Yadkin Church

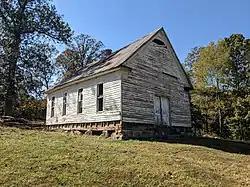

The Yadkin Church is a historic church building on Upper Janes Creek Road in rural Randolph County, Arkansas, north of Ravenden Springs. Built about 1894, it is a single-story wood-frame structure, with a gabled roof and clapboarded exterior. The main entrance is on the otherwise unadorned northeast face, and consists of a pair of paneled doors. Sash windows line the side walls, with one on the rear wall. It is the only significant surviving element of the town of Yadkin, which was a thriving farm community in the early 20th century. It was last used for regular services about 1950.